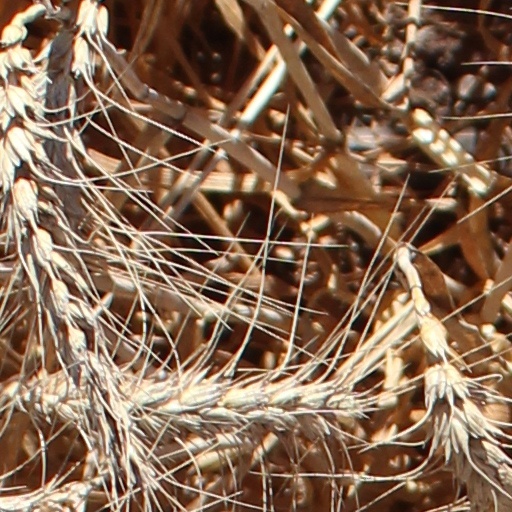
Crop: wheat